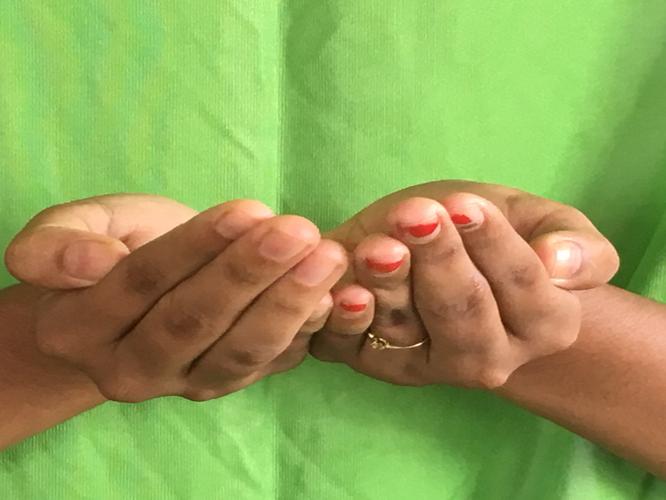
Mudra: Pushpaputa
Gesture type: double_hand